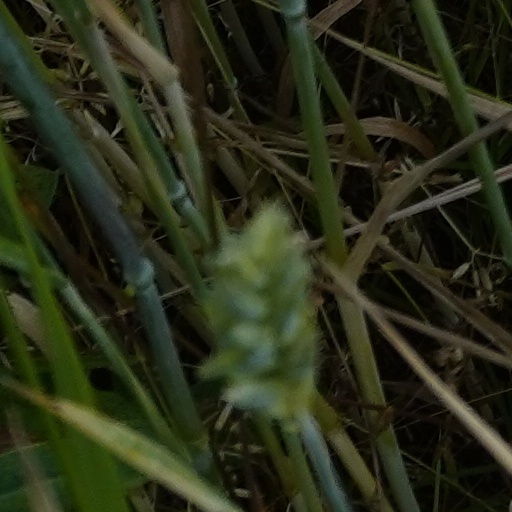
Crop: wheat